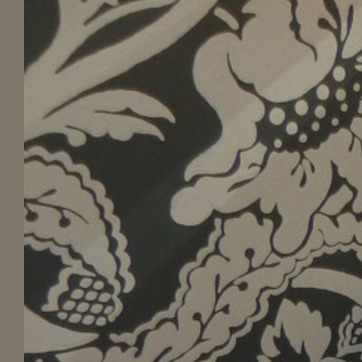
Material: wallpaper